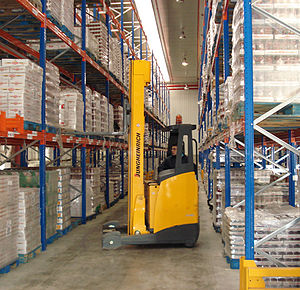
Gaffeltruck / Galleri
En gaffeltruck er et motorredskab til at løfte, stable og transportere gods. Der findes tre typer: kontratruck, rækketruck og gaffelstabler.